Swanton Pacific Ranch

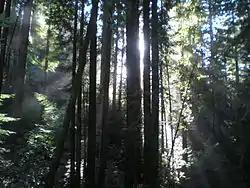
Redwoods-Little Creek

There are approximately in the Little Creek Forest Management area. The first cutting was done between 1907 and 1911 by clear cut and burn railroad logging. Forty acres of the second growth Redwood were harvested in the 1960s. There was very little timber left to manage. With the exception of the of second growth Redwood that was cut, the logging in Little Creek Forest generated an even-aged stand approximately 80 years old of Douglas fir and Redwood trees. The under story trees consist of mostly Tanoak with a few Madrones mixed in. Piper, Kelly and Anderson in 1989 conducted a continuous forest inventory survey. They established an inventory of for Redwood and for Douglas fir. They did this using CFI plots. The plots were reestablished in 1997 by Larry Bonner. This inventory indicated for Redwood and for Douglas fir.